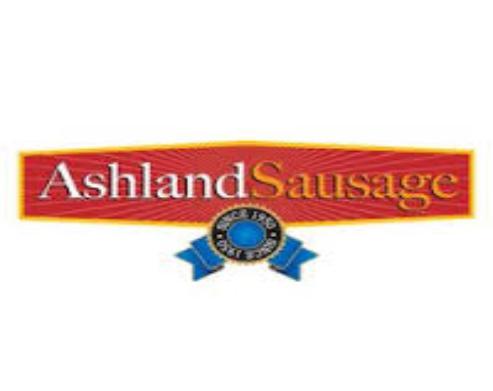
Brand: Ashland Inc
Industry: Others